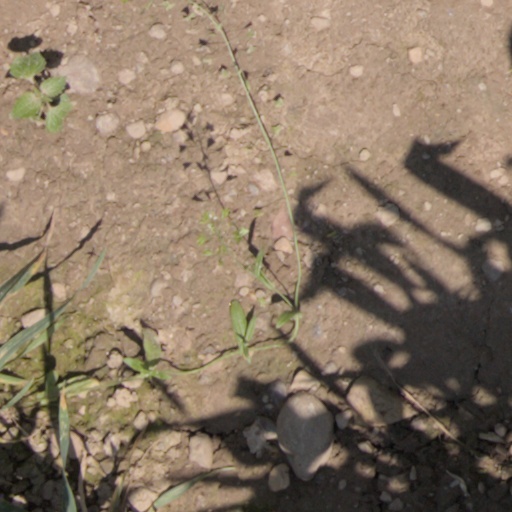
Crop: wheat